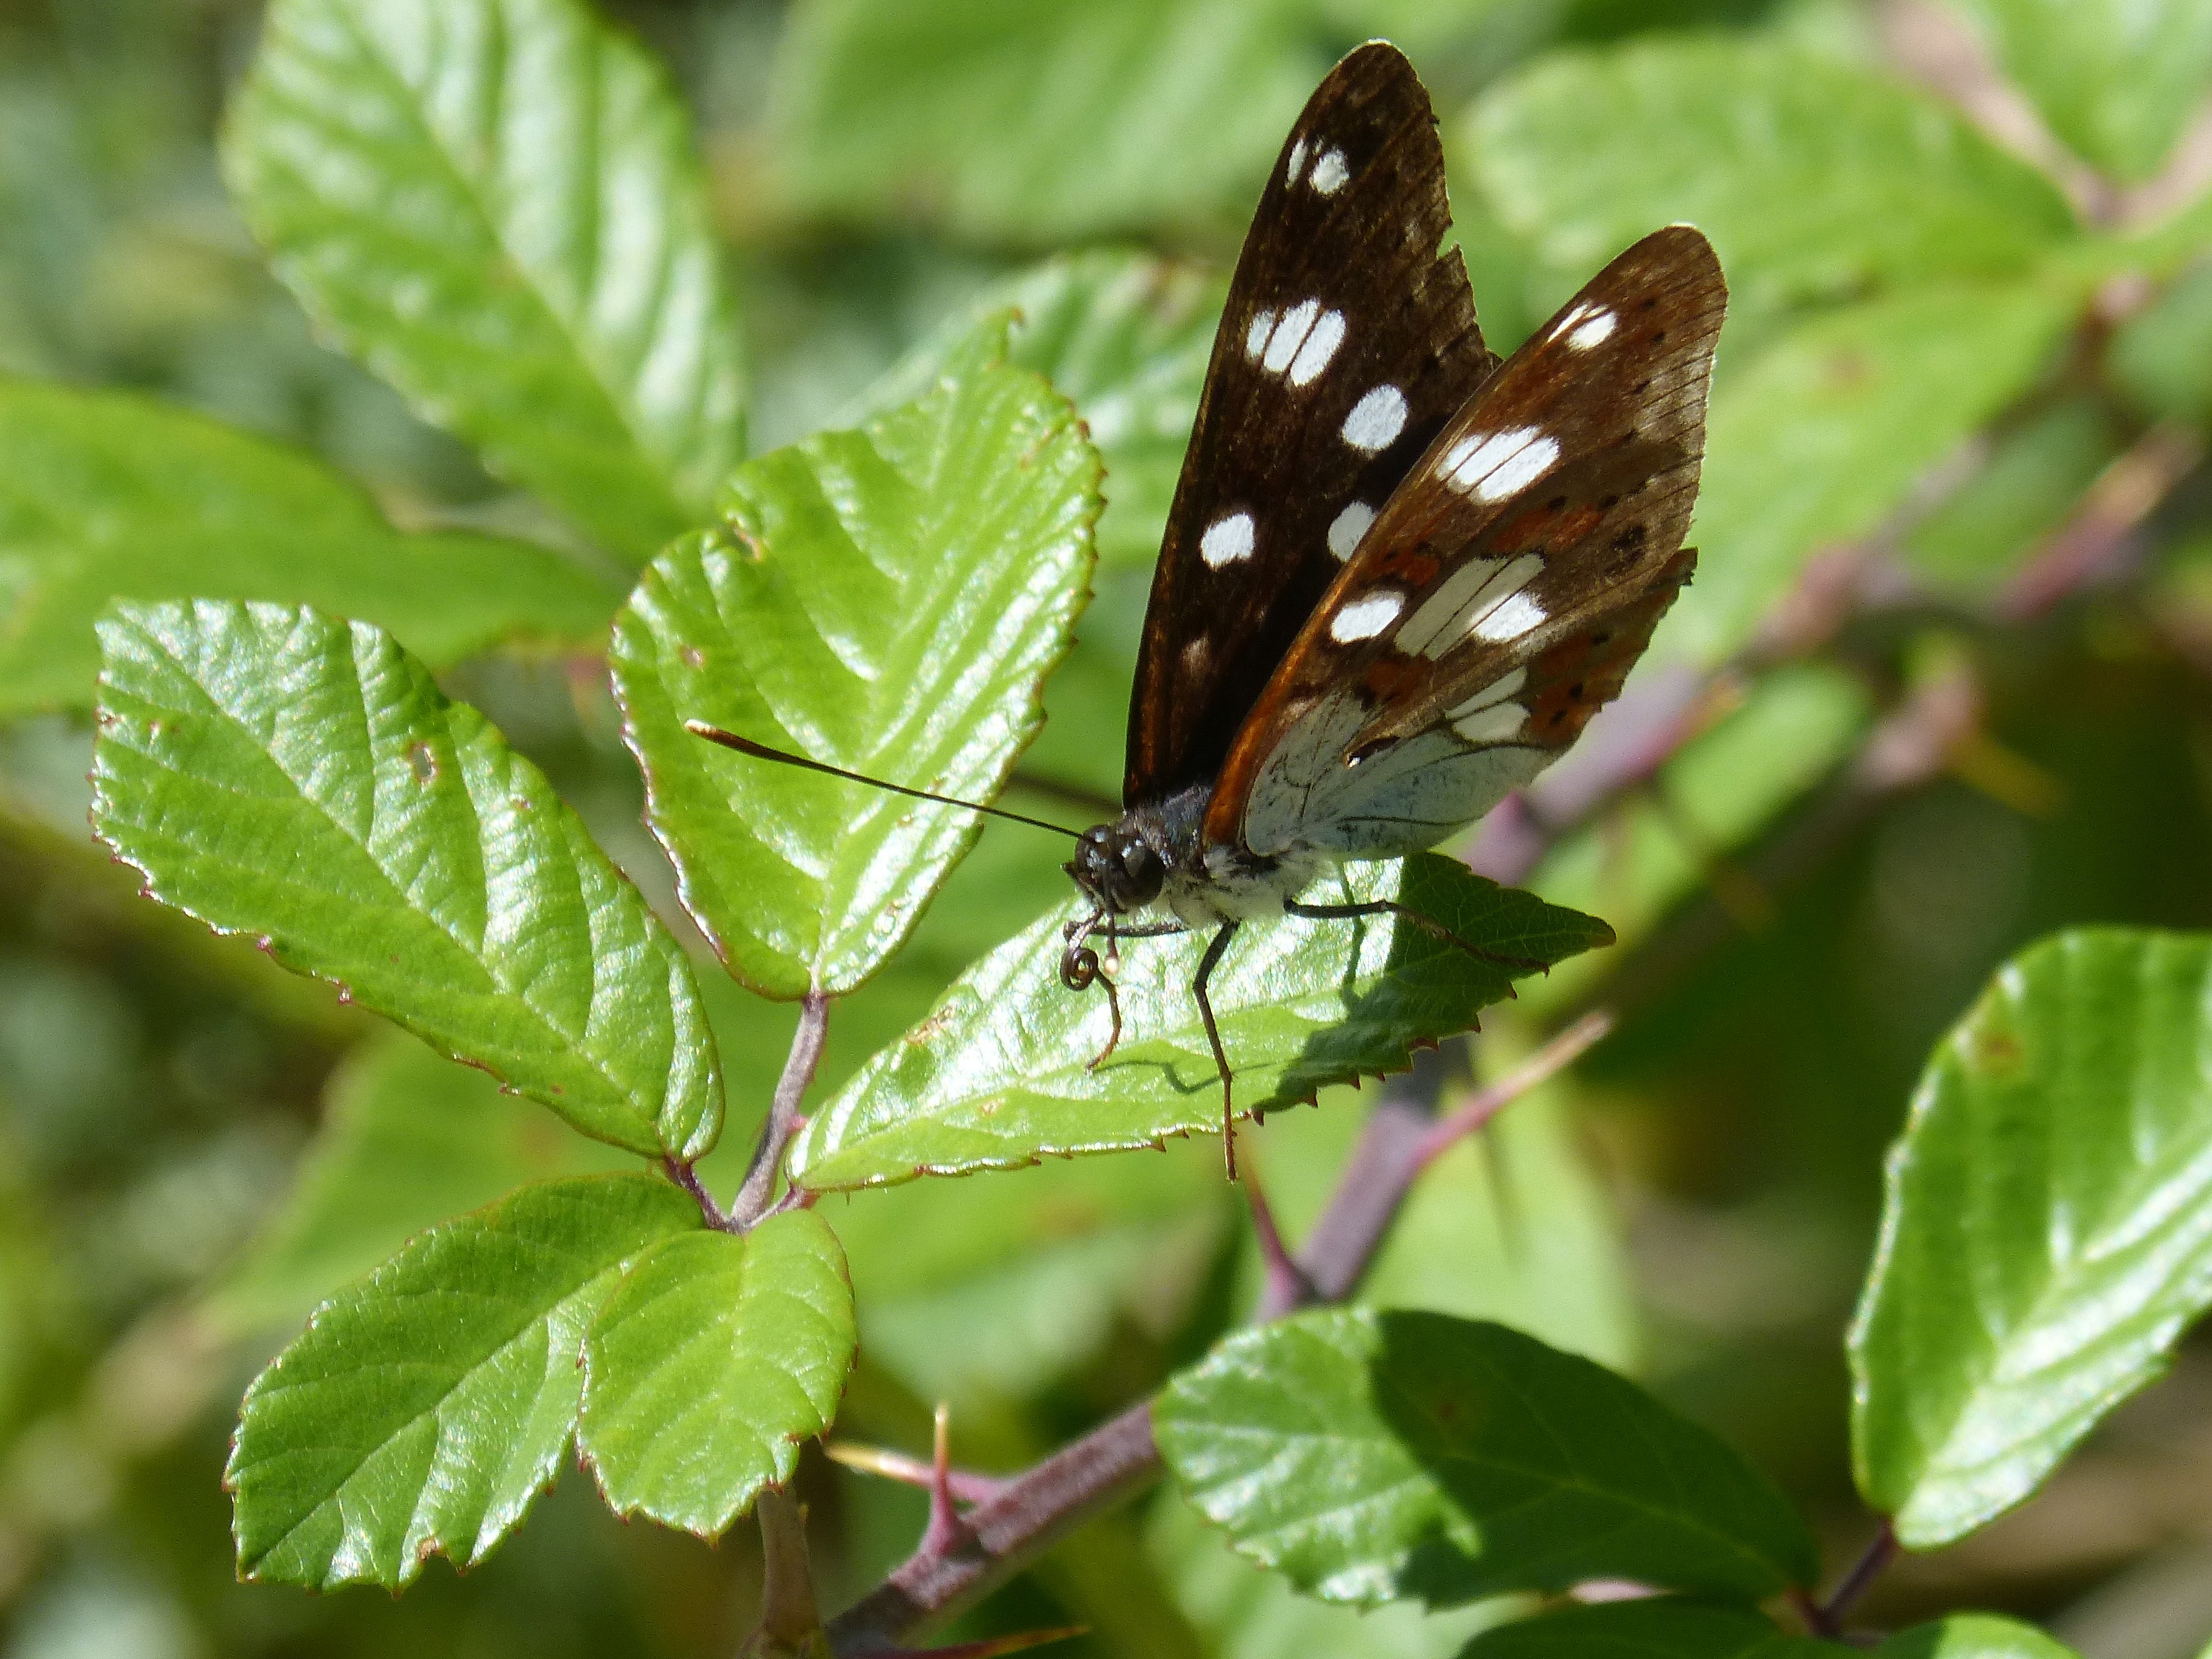
nature, leaf, flower, trunk, wildlife, green, insect, botany, butterfly, fauna, invertebrate, macro photography, arthropod, libar, pollinator, limenitis reducta, nymph streams, nimfa mediterr nia, moths and butterflies, lycaenid